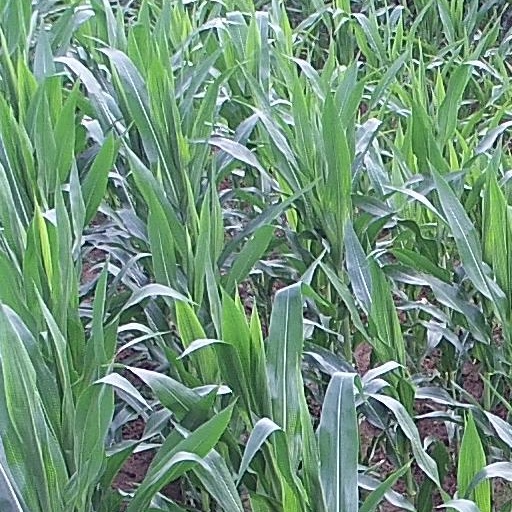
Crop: maize; corn